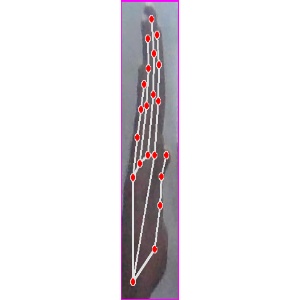
अक्षर: द